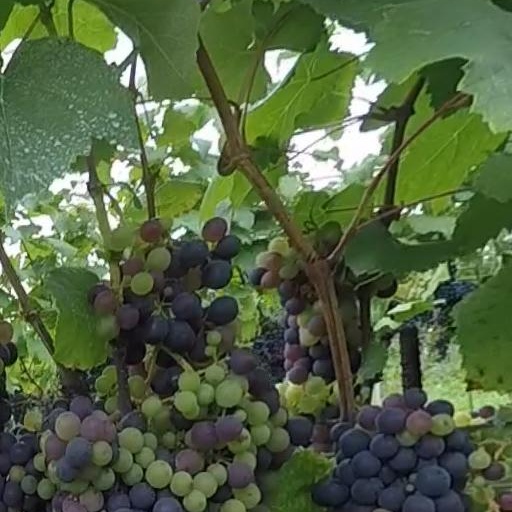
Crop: grape